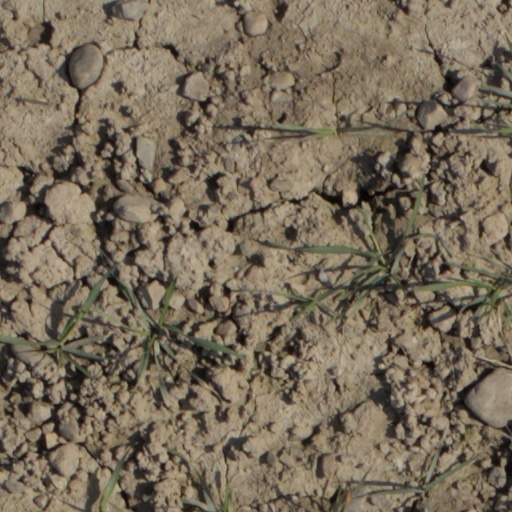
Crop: wheat